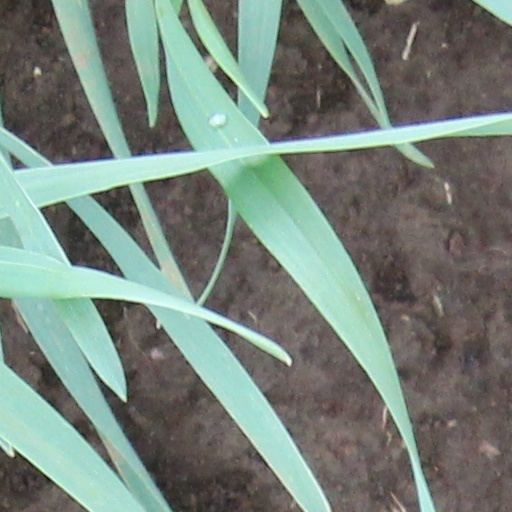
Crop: wheat